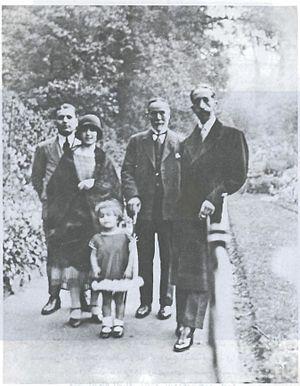
Anbara Salam Khalidi, née le 4 août 1897 et morte en mai 1986, est une féministe, traductrice et auteure libanaise, qui a contribué de façon significative à l'émancipation des femmes arabes.